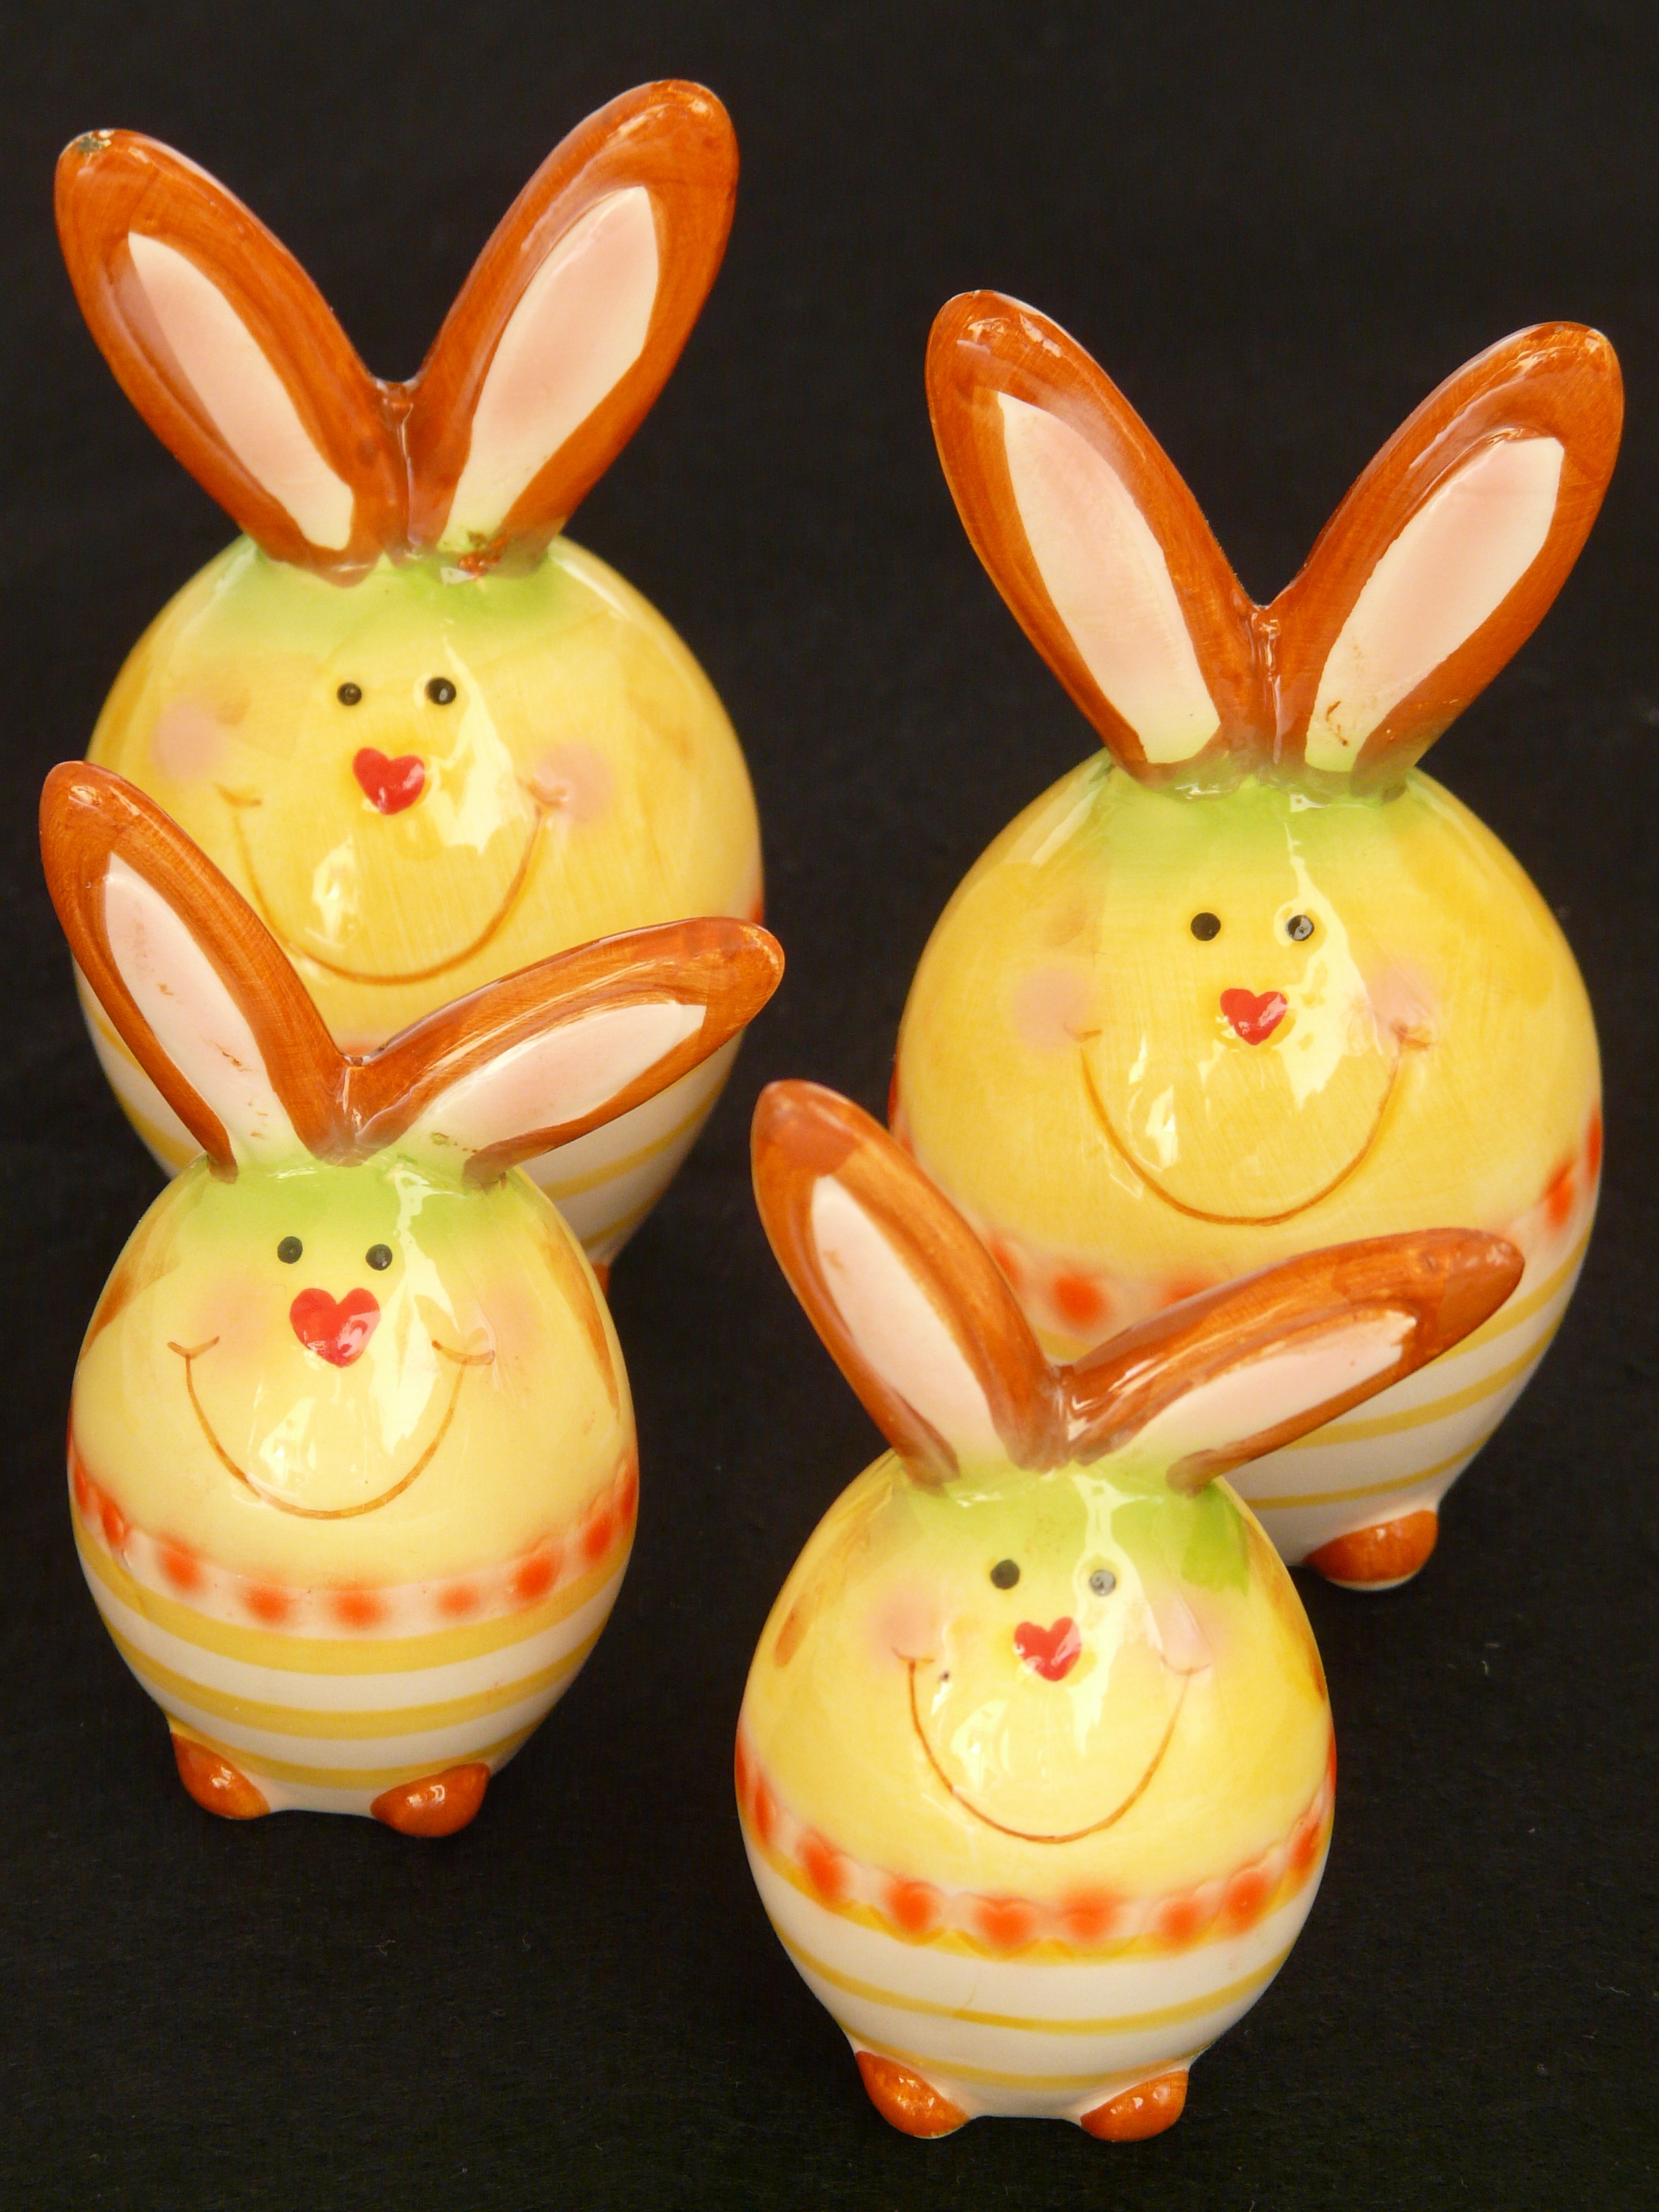
flower, animal, cute, food, produce, color, ceramic, colorful, yellow, dessert, lighting, hare, figure, easter, porcelain, easter bunny, easter egg painting, easter bunny family